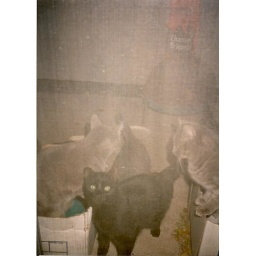
stray cats living in the box with blankets, food and water on my patio, Benbrook Texas